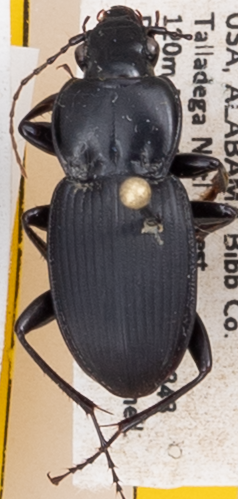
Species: Cyclotrachelus convivus
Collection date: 2017-04-05
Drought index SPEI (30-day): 1.13
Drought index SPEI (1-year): -1.13
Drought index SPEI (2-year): -0.46